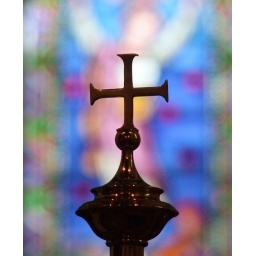
A brass cross on top of a ceremonial staff photographed against a stained glass window of the risen Christ